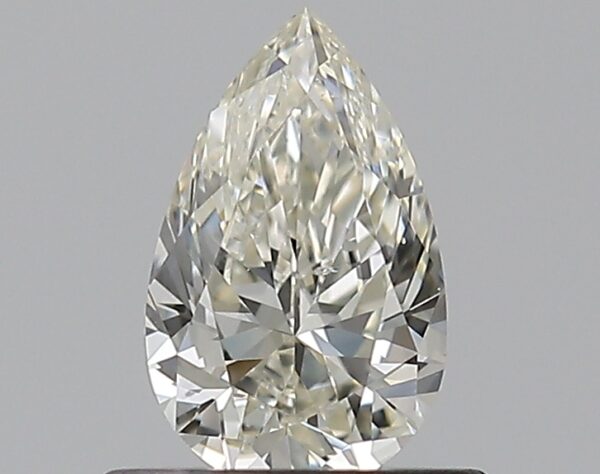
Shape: pear
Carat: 0.5
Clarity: SI1
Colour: K
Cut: VG
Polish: EX
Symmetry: GD
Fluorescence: F
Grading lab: GIA
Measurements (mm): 7 x 4.33 x 2.69